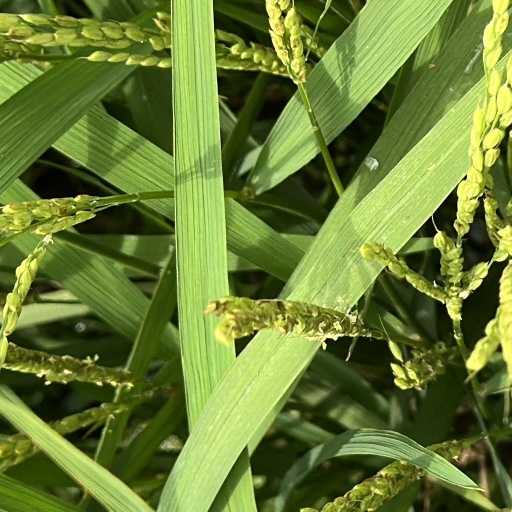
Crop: rice